Dura-Europos

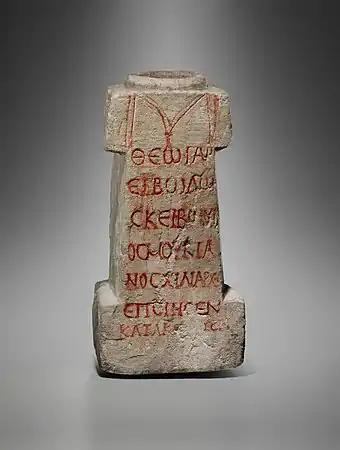
Altar of Yarhibol with Greek inscription by Scribonius Moucianus, a chiliarch.

Although the documents found mainly regard administration (in Latin) and business (in Greek), some literary and religious texts were found in the city. Only a few documents can be dated with certainty to the time of Parthian rule. Only seven of them are definitely dated. They are written in Greek but use the Seleucid calendar. Among the literary texts there is a fragment by Herodotus and one by Appian. The Herodotus fragment comes from his 5th book and is written in extremely beautiful script. C. Bradford Welles describes the book as "de luxe" and dates the copy to the 2nd century AD. Dura parchment 10 (P. Dura 10), the fragment of a harmony of the Gospels, is particularly interesting. It is perhaps a fragment of Tatian's "Diatessaron". There was also a prayer in Hebrew. The texts shed light on daily life in the city. In Parthian times, documents were dated from the Arsacian era and from the Seleucid era. Interesting is the appearance of women in the legal documents of the Parthian and Roman periods, which indicated that they acted independently and did not need a male advocate, as they did in the Mediterranean region.